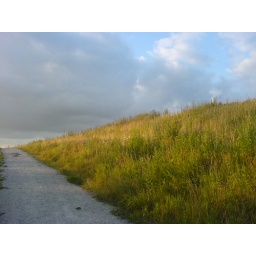
A semi-large hill on the outskirts of town, near the highway (on the other side)